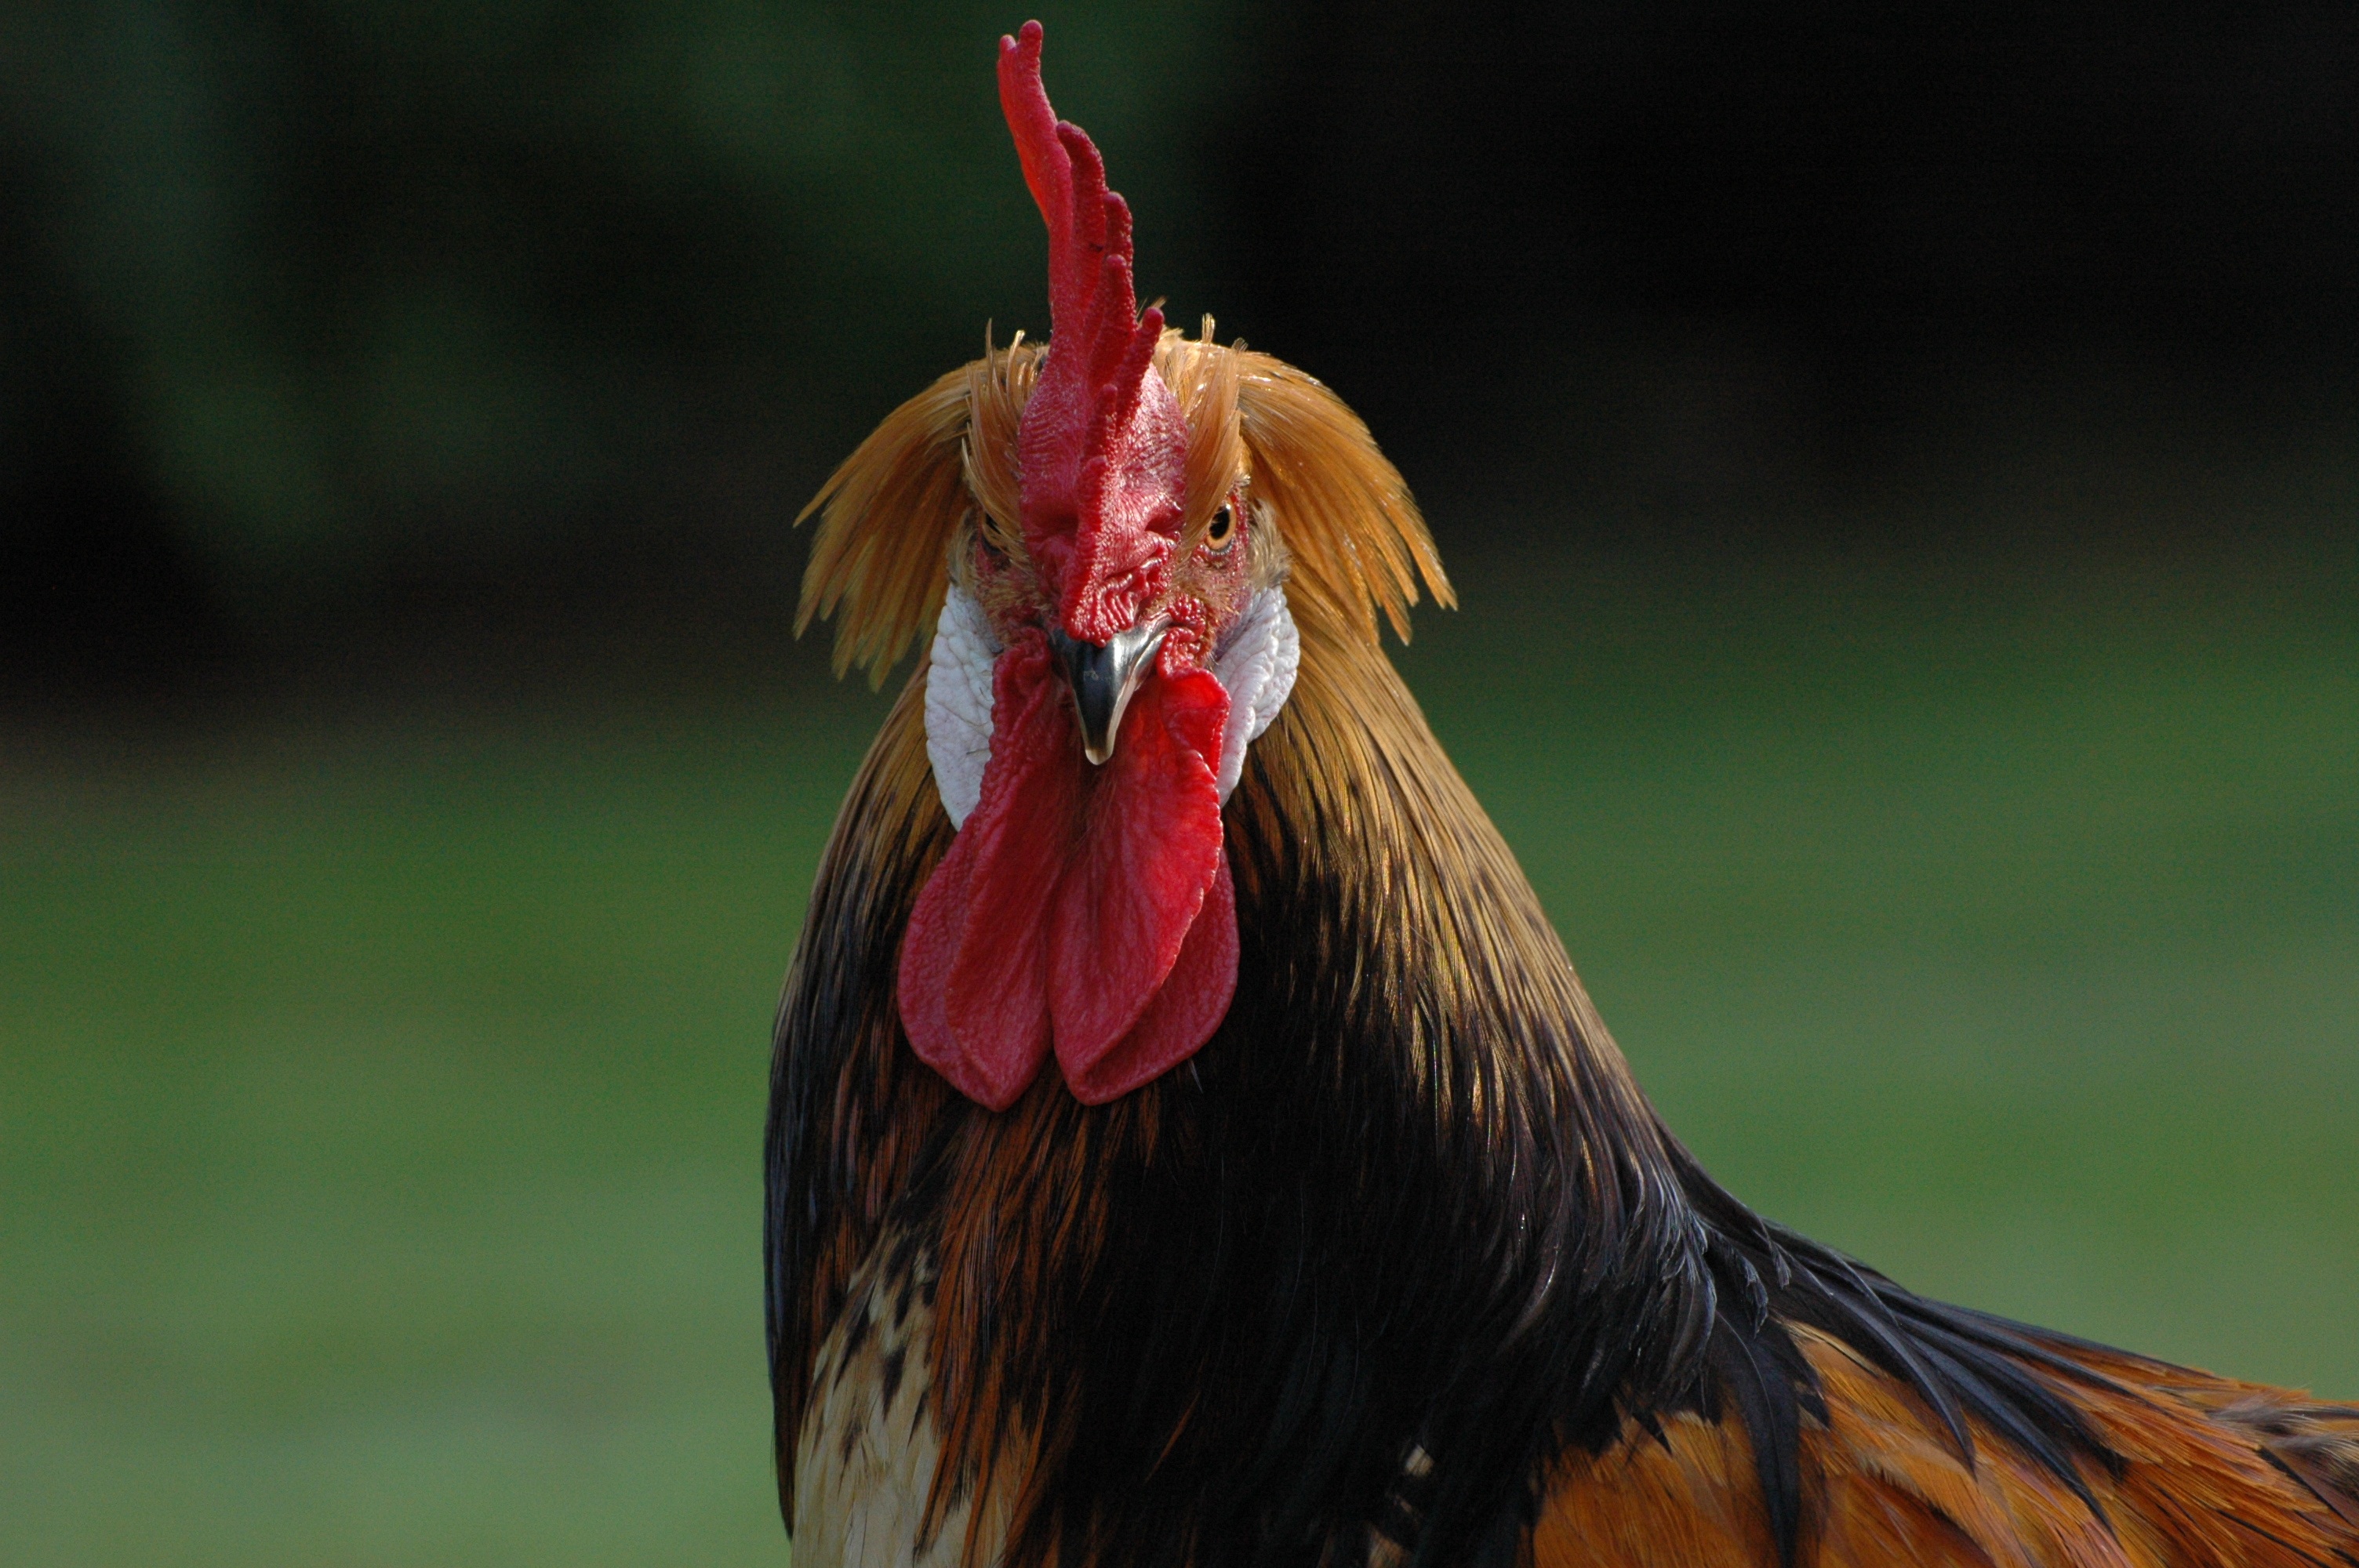
bird, wing, animal, beak, backyard, garden, chicken, fowl, fauna, rooster, poultry, hen, cock, close up, animals, galliformes, vertebrate, phasianidae, comb, fier, brabant hen